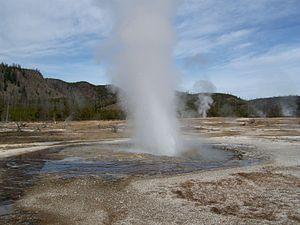
Jewel Geyser est un geyser de type « fontaine » situé dans le Upper Geyser Basin dans le parc national de Yellowstone aux États-Unis.